Italian submarine Enrico Toti (S 506)

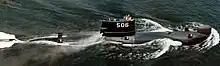
S506 "Enrico Toti" in action.

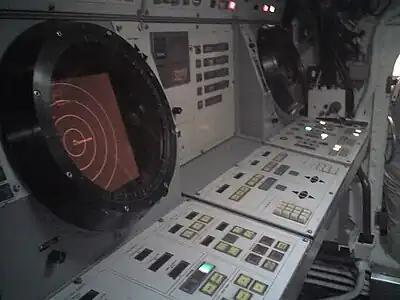
Control system for wire-guided torpedoes (the pictures on the screens are not genuine).

"Enrico Toti" arrived at the Museo della Scienza e della Tecnologia "Leonardo da Vinci" in August 2005 with a trip in two steps: